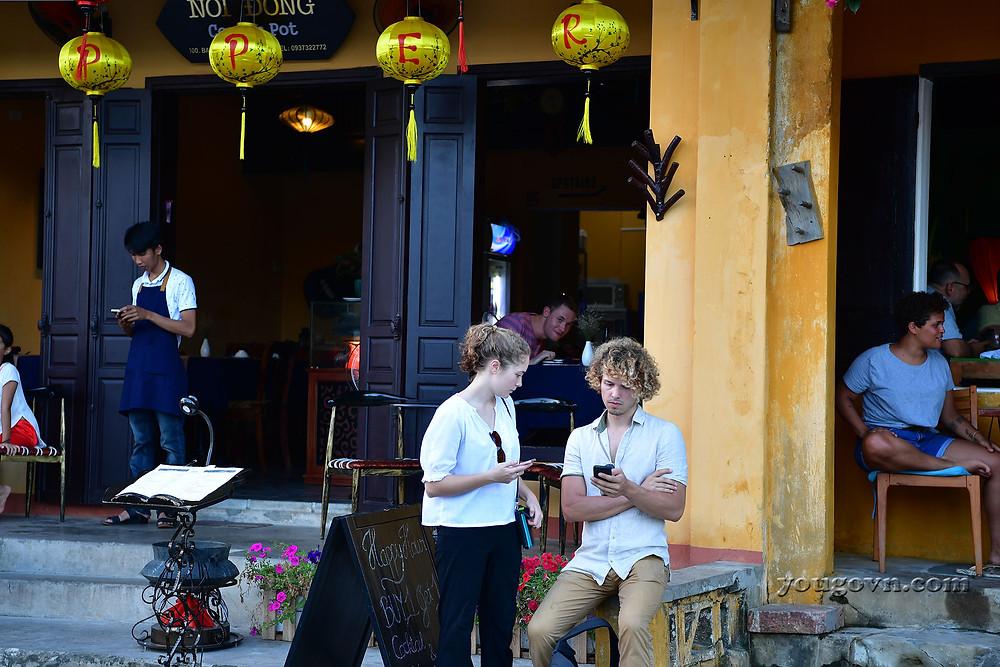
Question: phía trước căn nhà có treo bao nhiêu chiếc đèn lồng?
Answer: phía trước căn nhà đang treo bốn chiếc đèn lồng